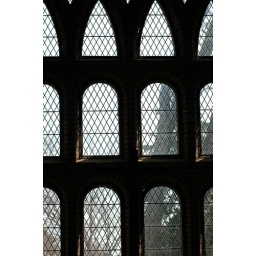
A church or other building we saw in Williamsburg, VA